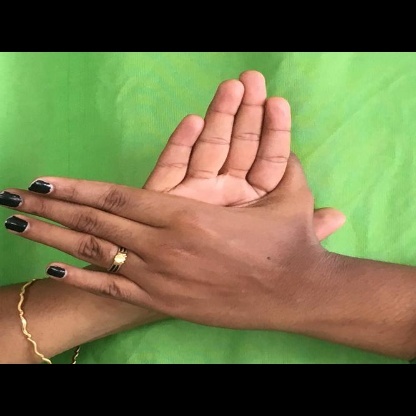
Mudra: Chakra